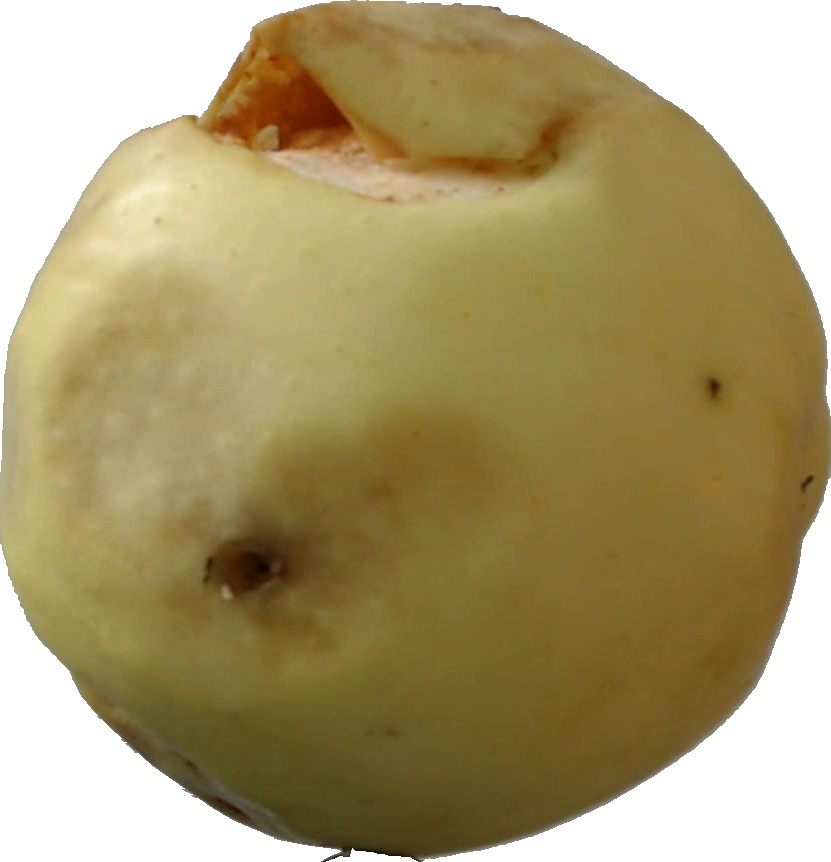
Label: apple_hit_1